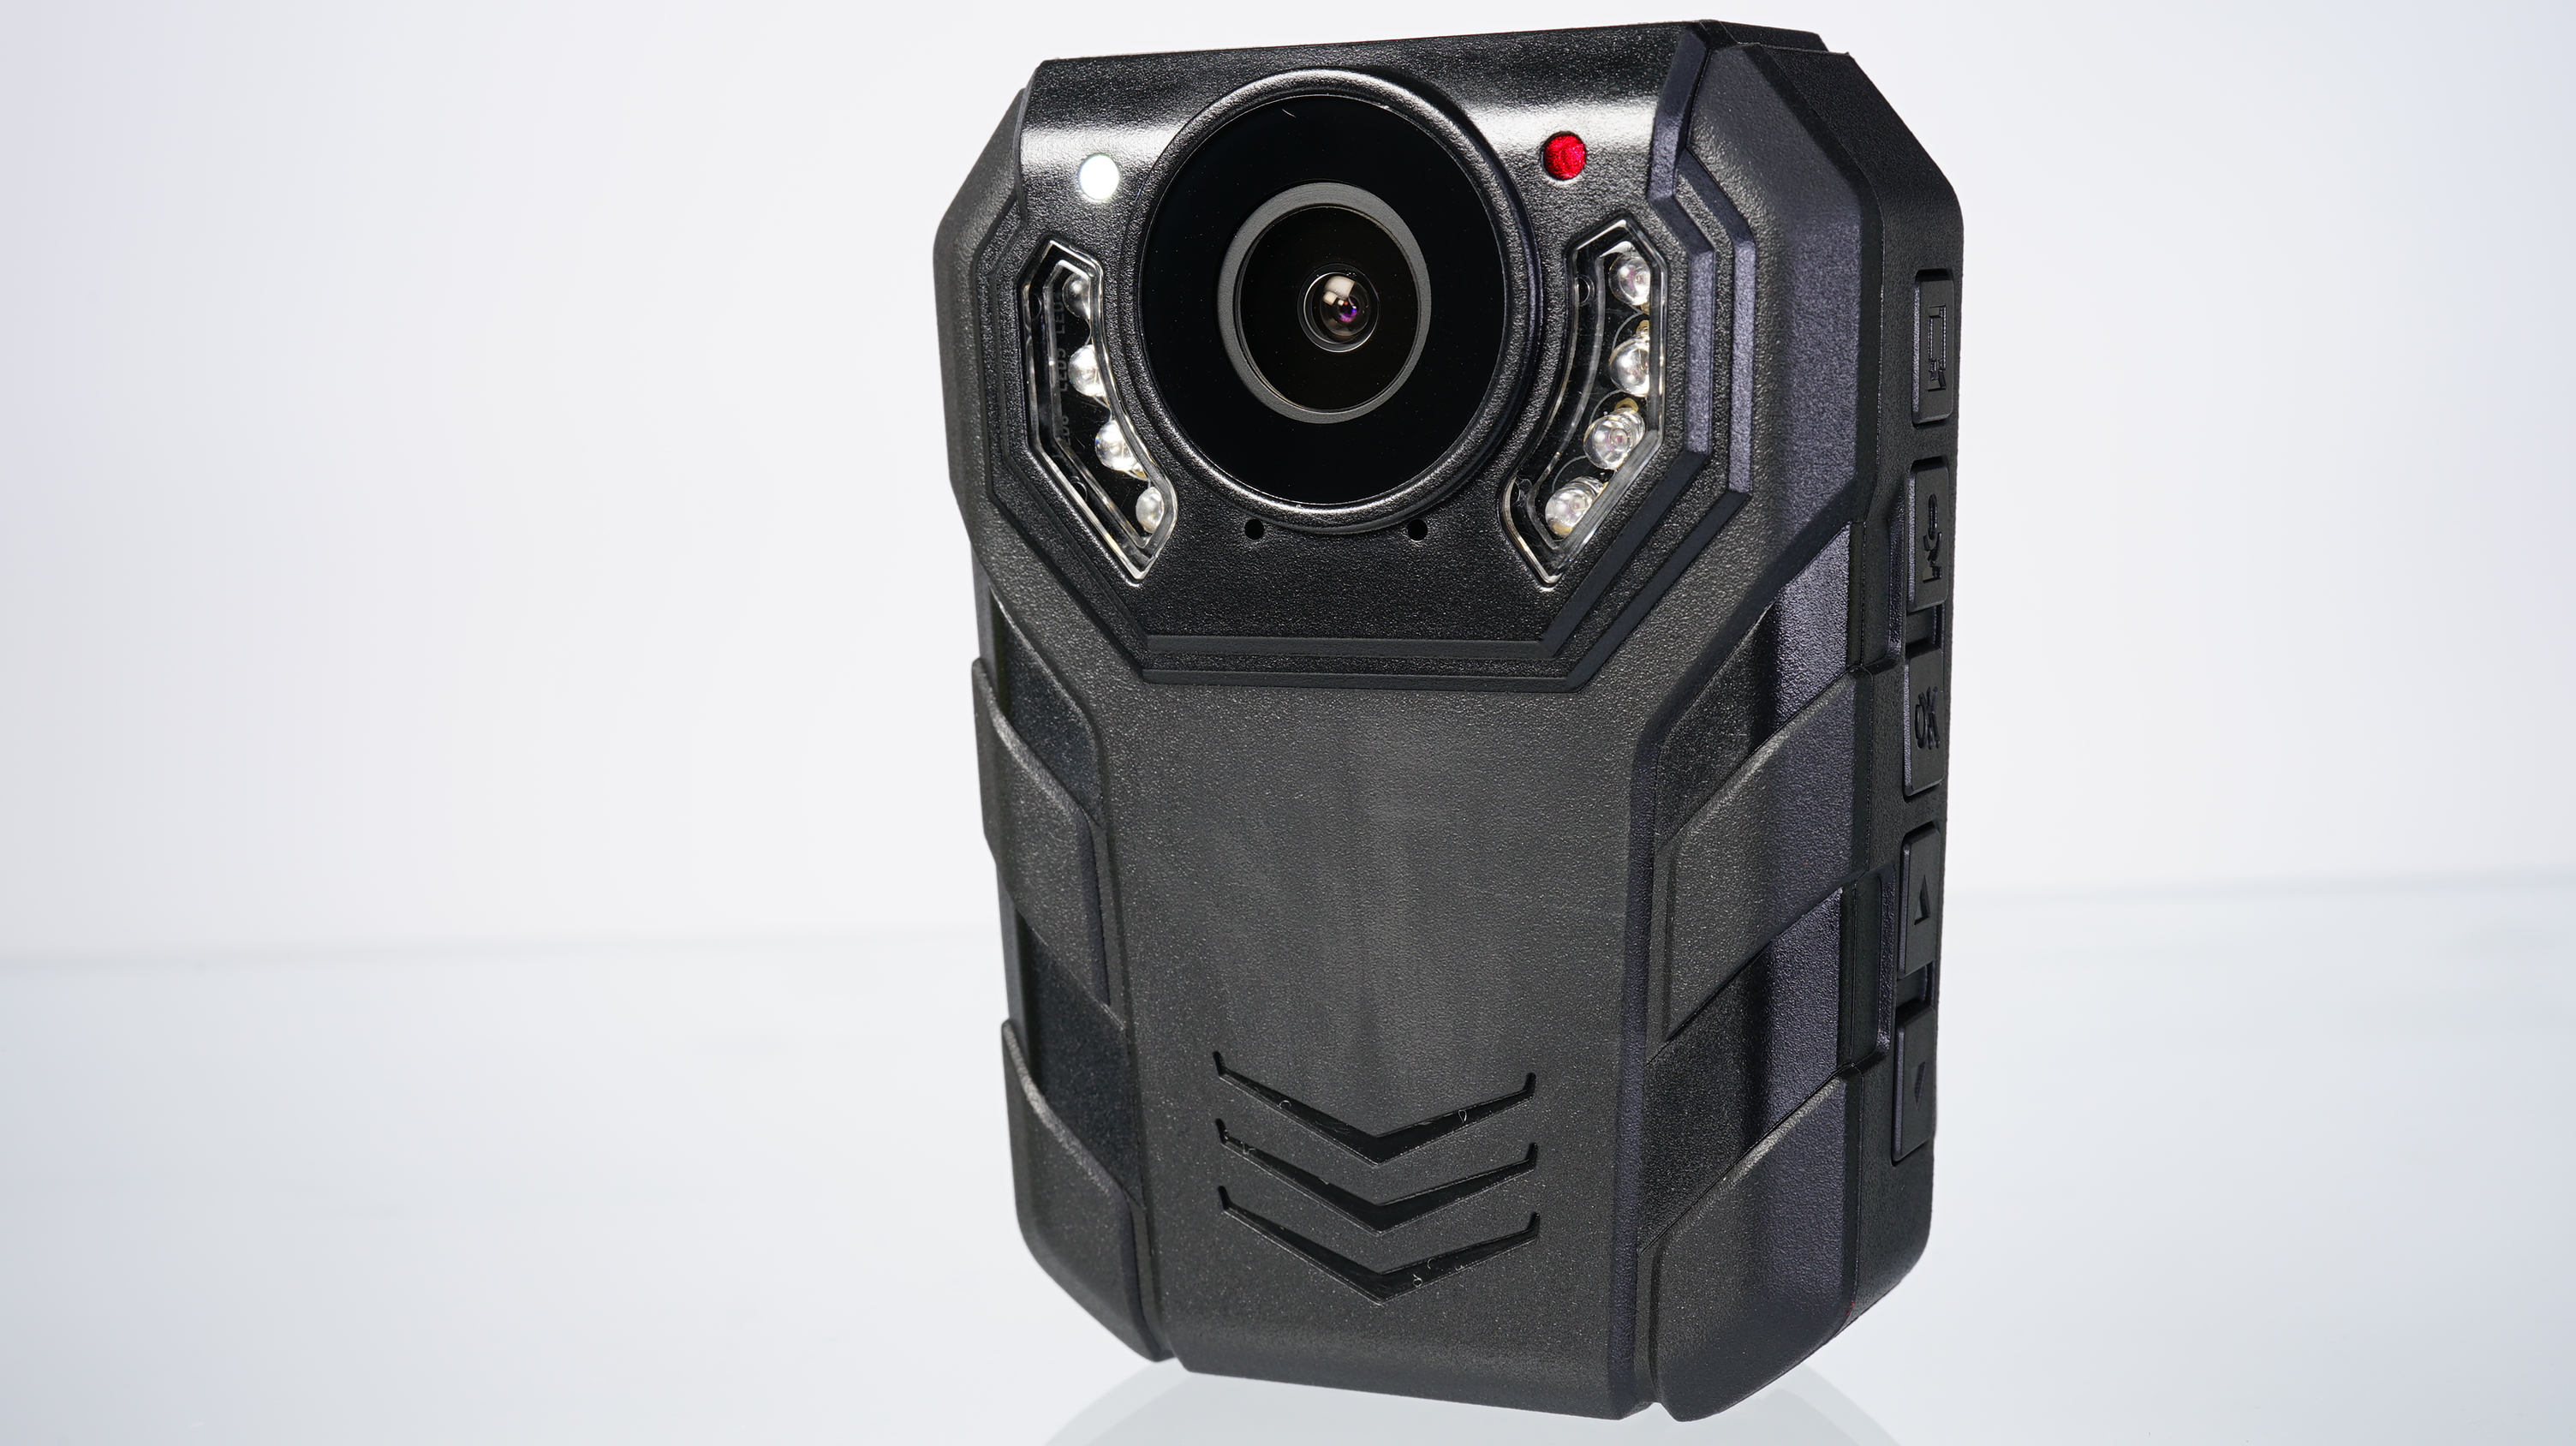
secret, recorder, product, camera lens, cameras optics, technology, camera, camera accessory